Lobularia (plant)

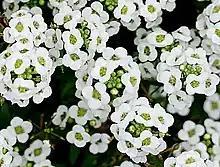
Sweet Allysum -- Lobularia maritima

"Lobularia maritima" (sweet alyssum; syn. "Alyssum maritimum") is a very popular garden plant; it has become widely naturalised throughout the temperate world.